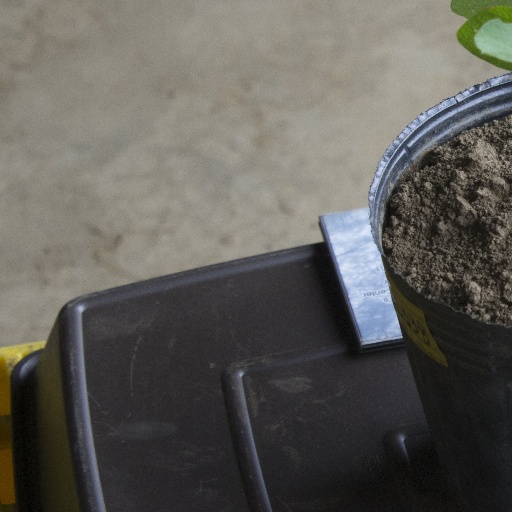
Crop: soybean